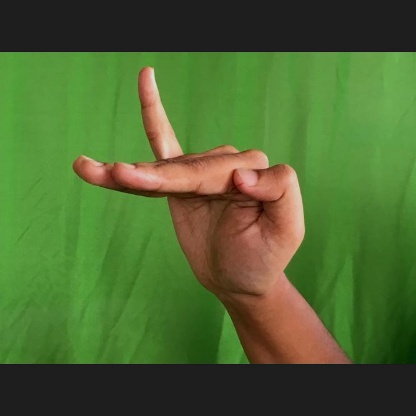
Mudra: Hamsapaksha